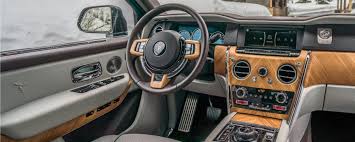
Label: noambulance